Michael Caine filmography

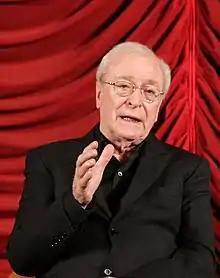
Caine at the 2012 Vienna International Film Festival

Michael Caine is an English actor who has appeared in over 130 films and has had multiple television appearances. Caine's acting career began in the 1950s, when he was cast in many small, often uncredited roles in British films. Caine gained recognition as one of the most famous actors of the 1960s through his breakthrough role in the film "Zulu" (1964). He then portrayed spy Harry Palmer in the films "The Ipcress File" (1965), "Funeral in Berlin" (1966) and "Billion Dollar Brain" (1967). He also had starring roles in "The Italian Job" and "Battle of Britain" (both 1969).